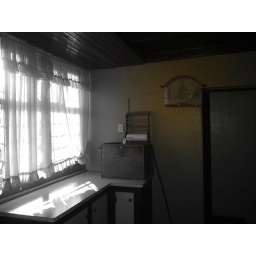
our little bird in the house